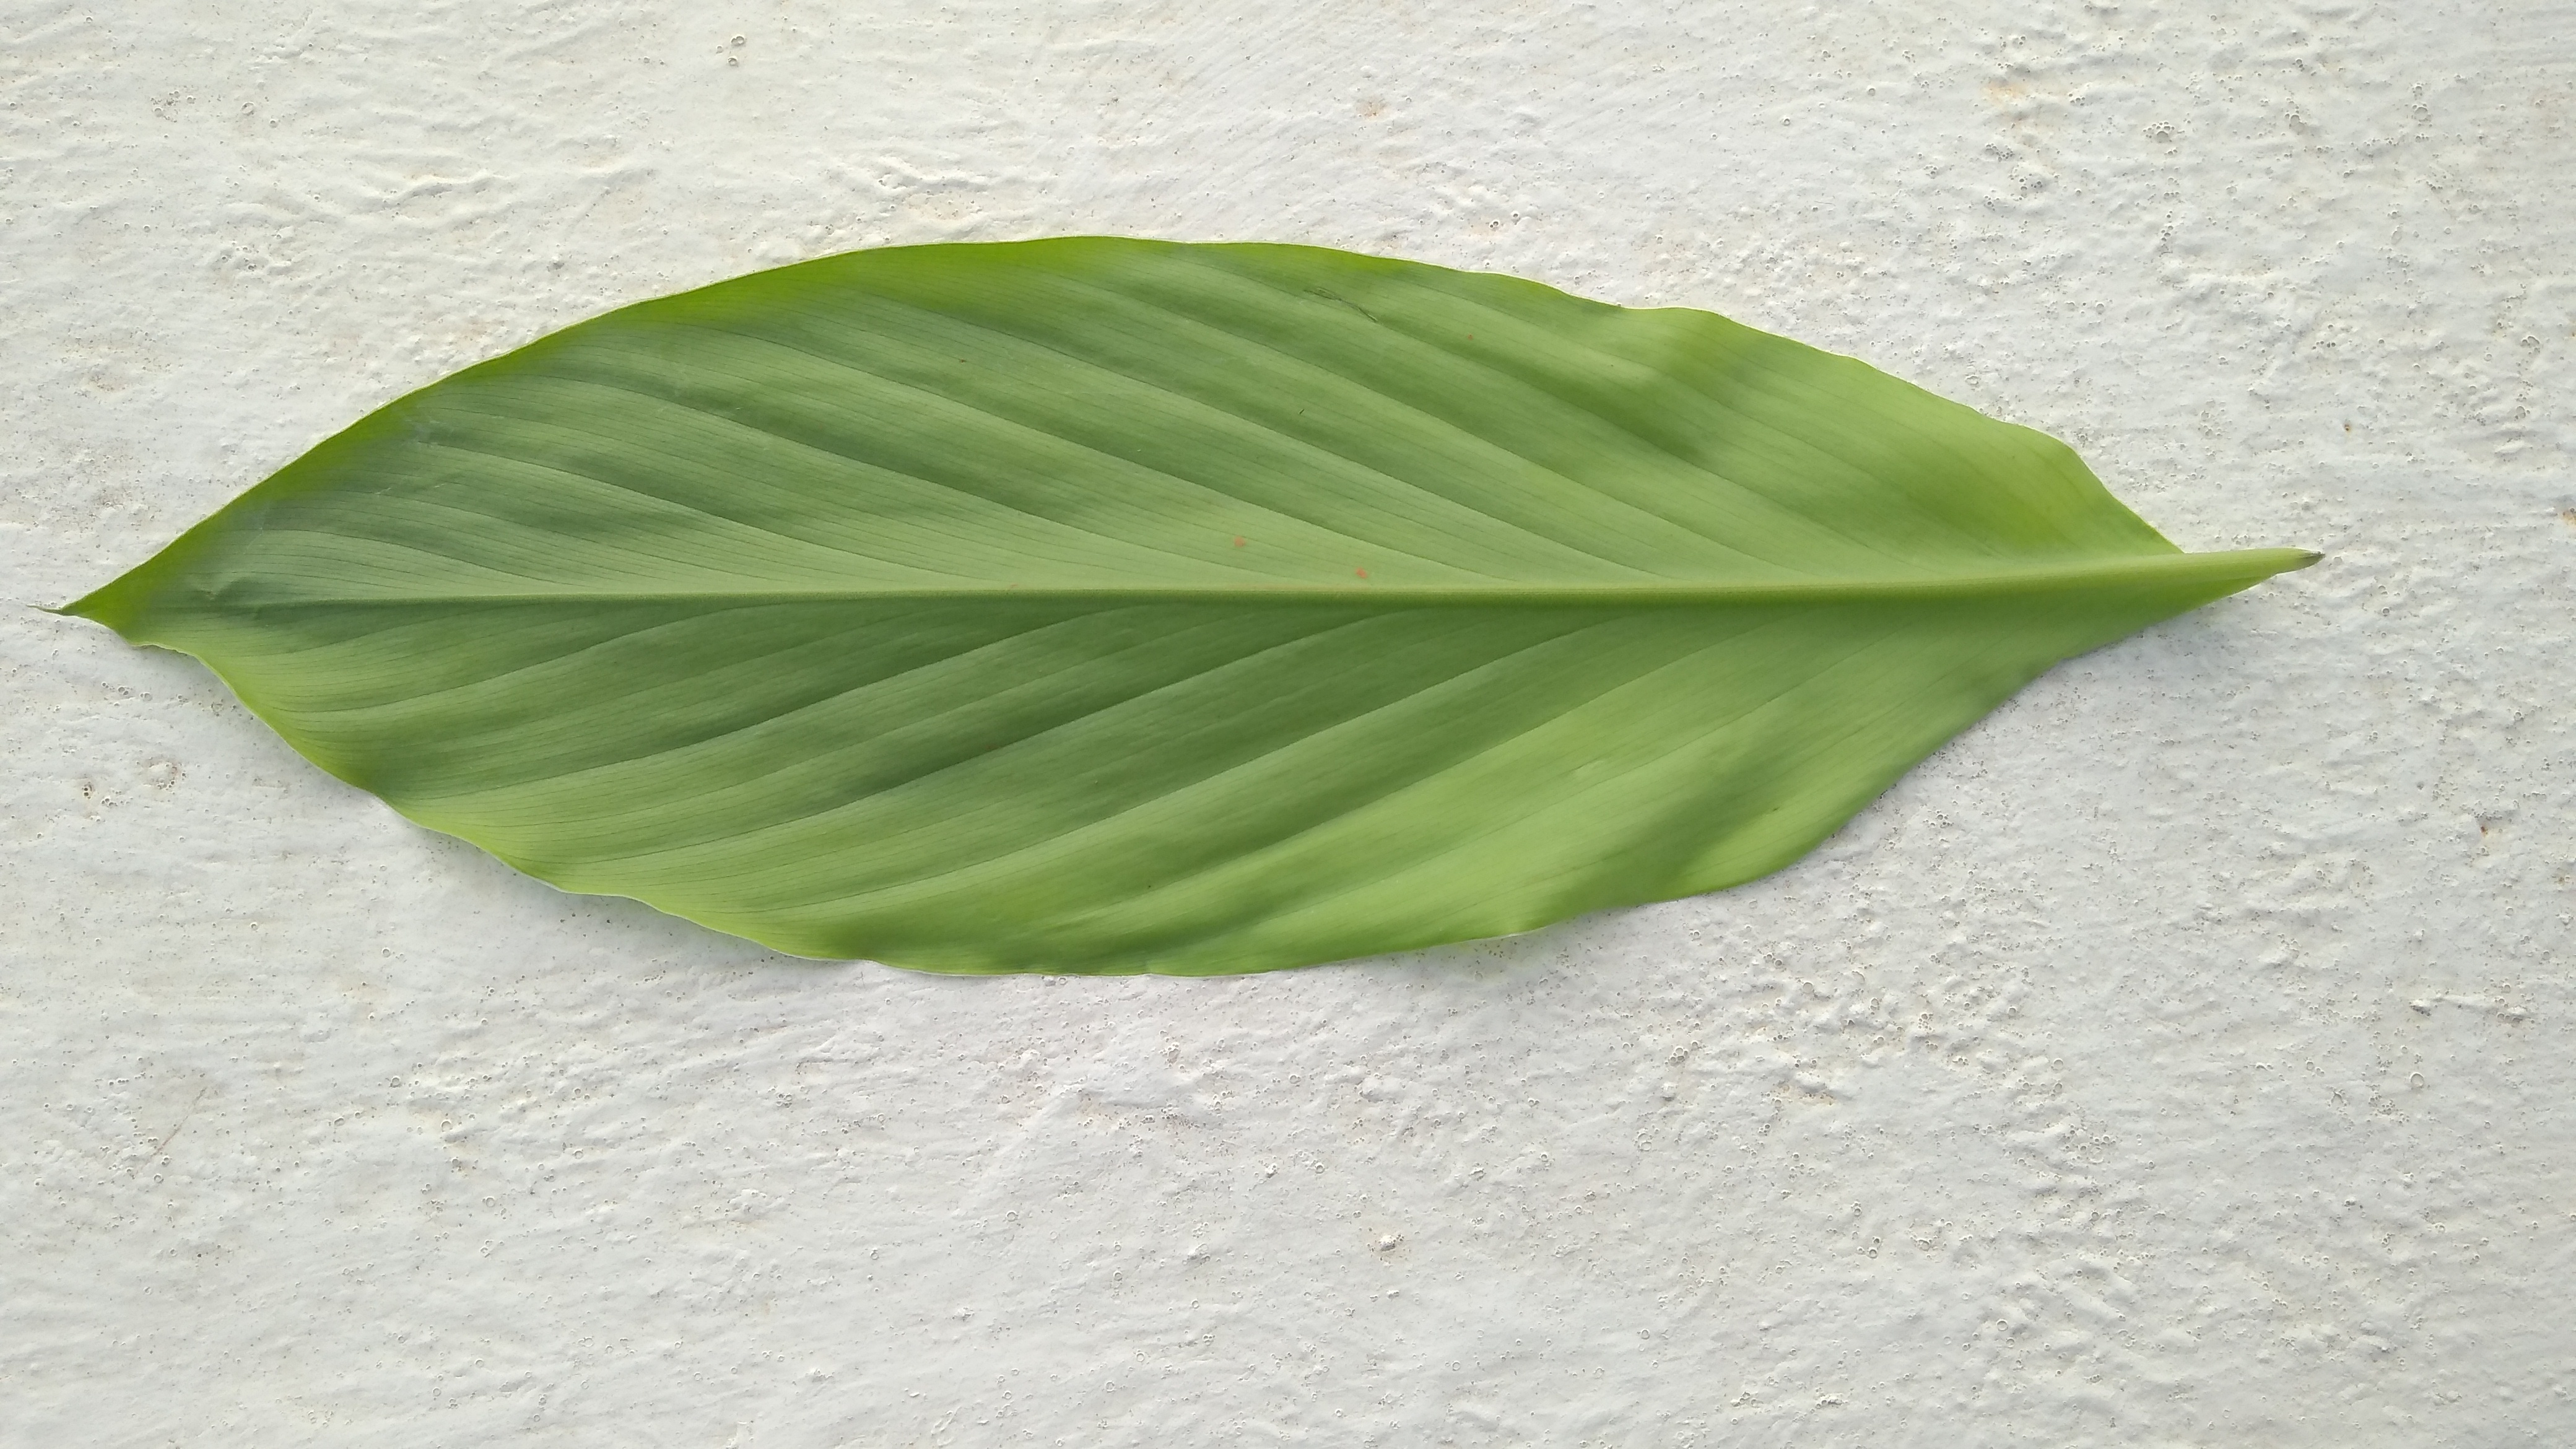
Plant: Turmeric